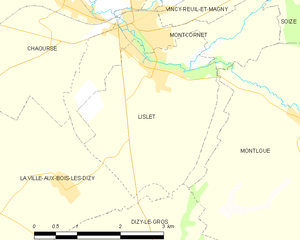
Carte des communes françaises: Lislet